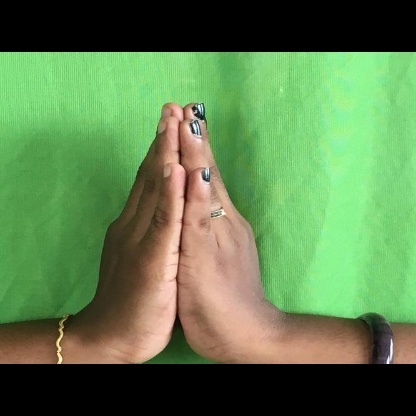
Mudra: Anjali